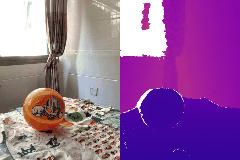
Label: ball